Fort de Villey-le-Sec

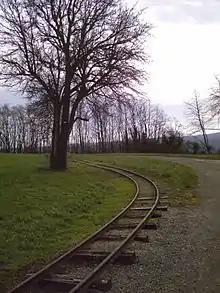
The military railway near the fort

At the beginning of the war, after the French defeat at Morhange, the German troops moved rapidly to the west. From mid-September, after the Battle of Grand Couronné at Nancy, the front was stabilized within a few tens of kilometers along an axis Saint-Mihiel - Pont-à-Mousson - Nomeny - Moncel-on-Pail - Arracourt. It will more hardly move in this sector. The population was evacuated, leaving only the garrison and the men who were essential to work the farms.